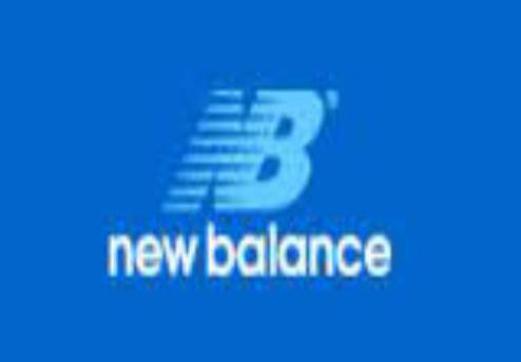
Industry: Clothes